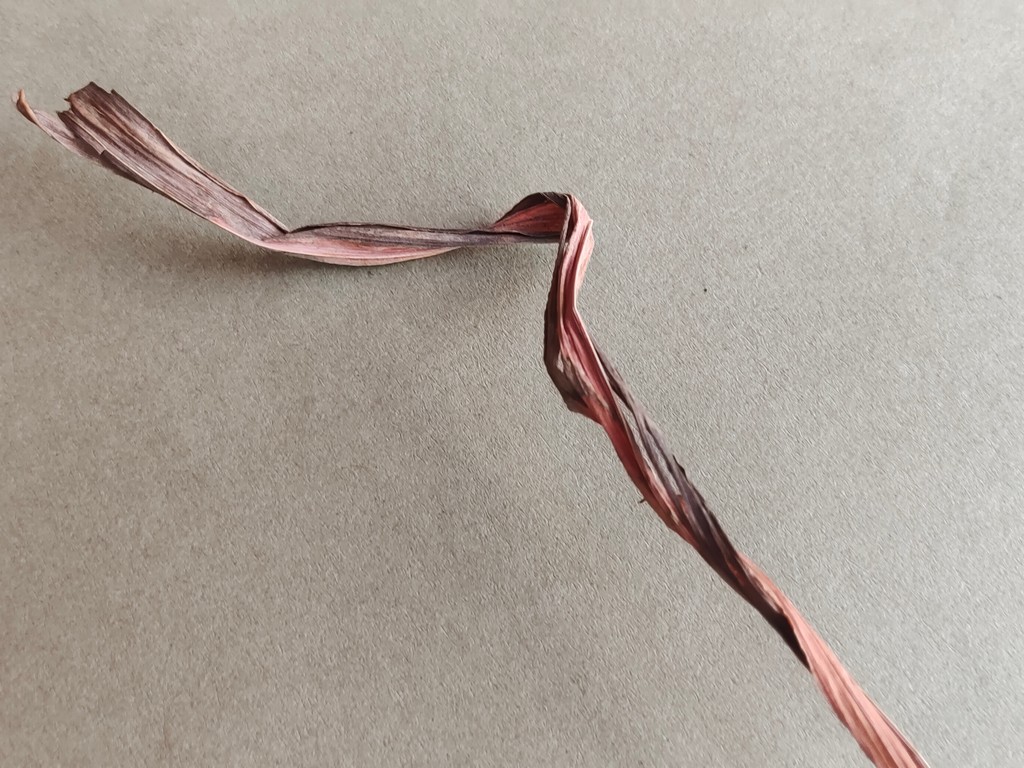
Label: Dried